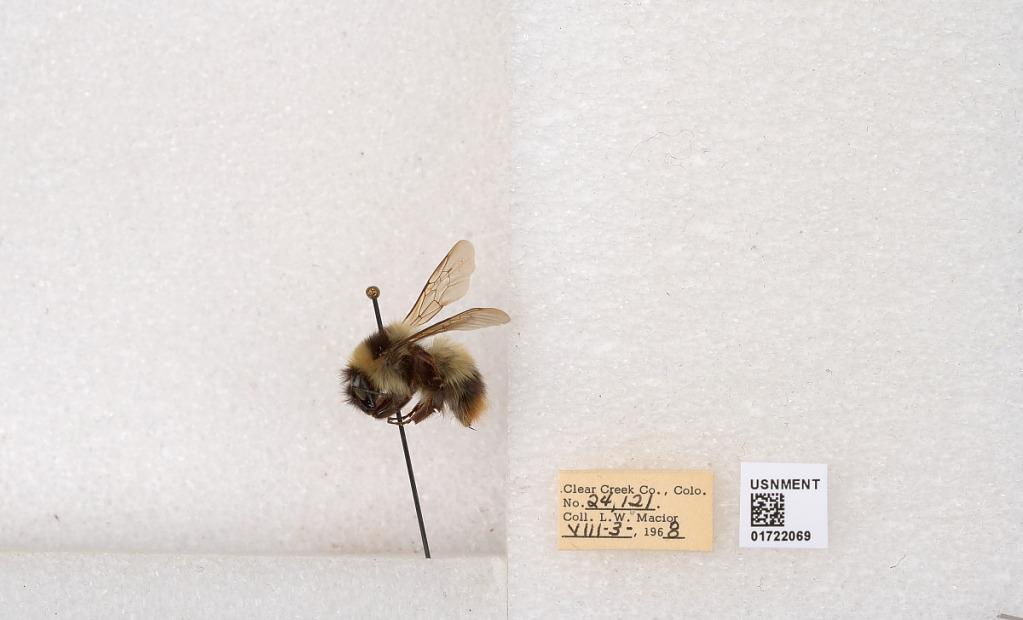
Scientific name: Bombus kirbyellus
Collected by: L. Macior
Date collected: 1968-8-3
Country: United States
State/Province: Colorado
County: Clear Creek
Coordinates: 39.6891, -105.644